Yoshimi Minami

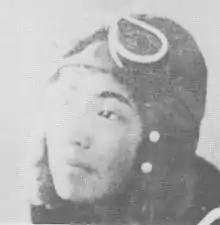

was an ace fighter pilot in the Imperial Japanese Navy (IJN) during World War II. Participating in many of the Pacific War battles and campaigns as a member of several units, Minami was officially credited with destroying 15 enemy aircraft. He was killed in November 1944 attempting to crash his aircraft into enemy ships off Leyte as a participant in Kamikaze operations.